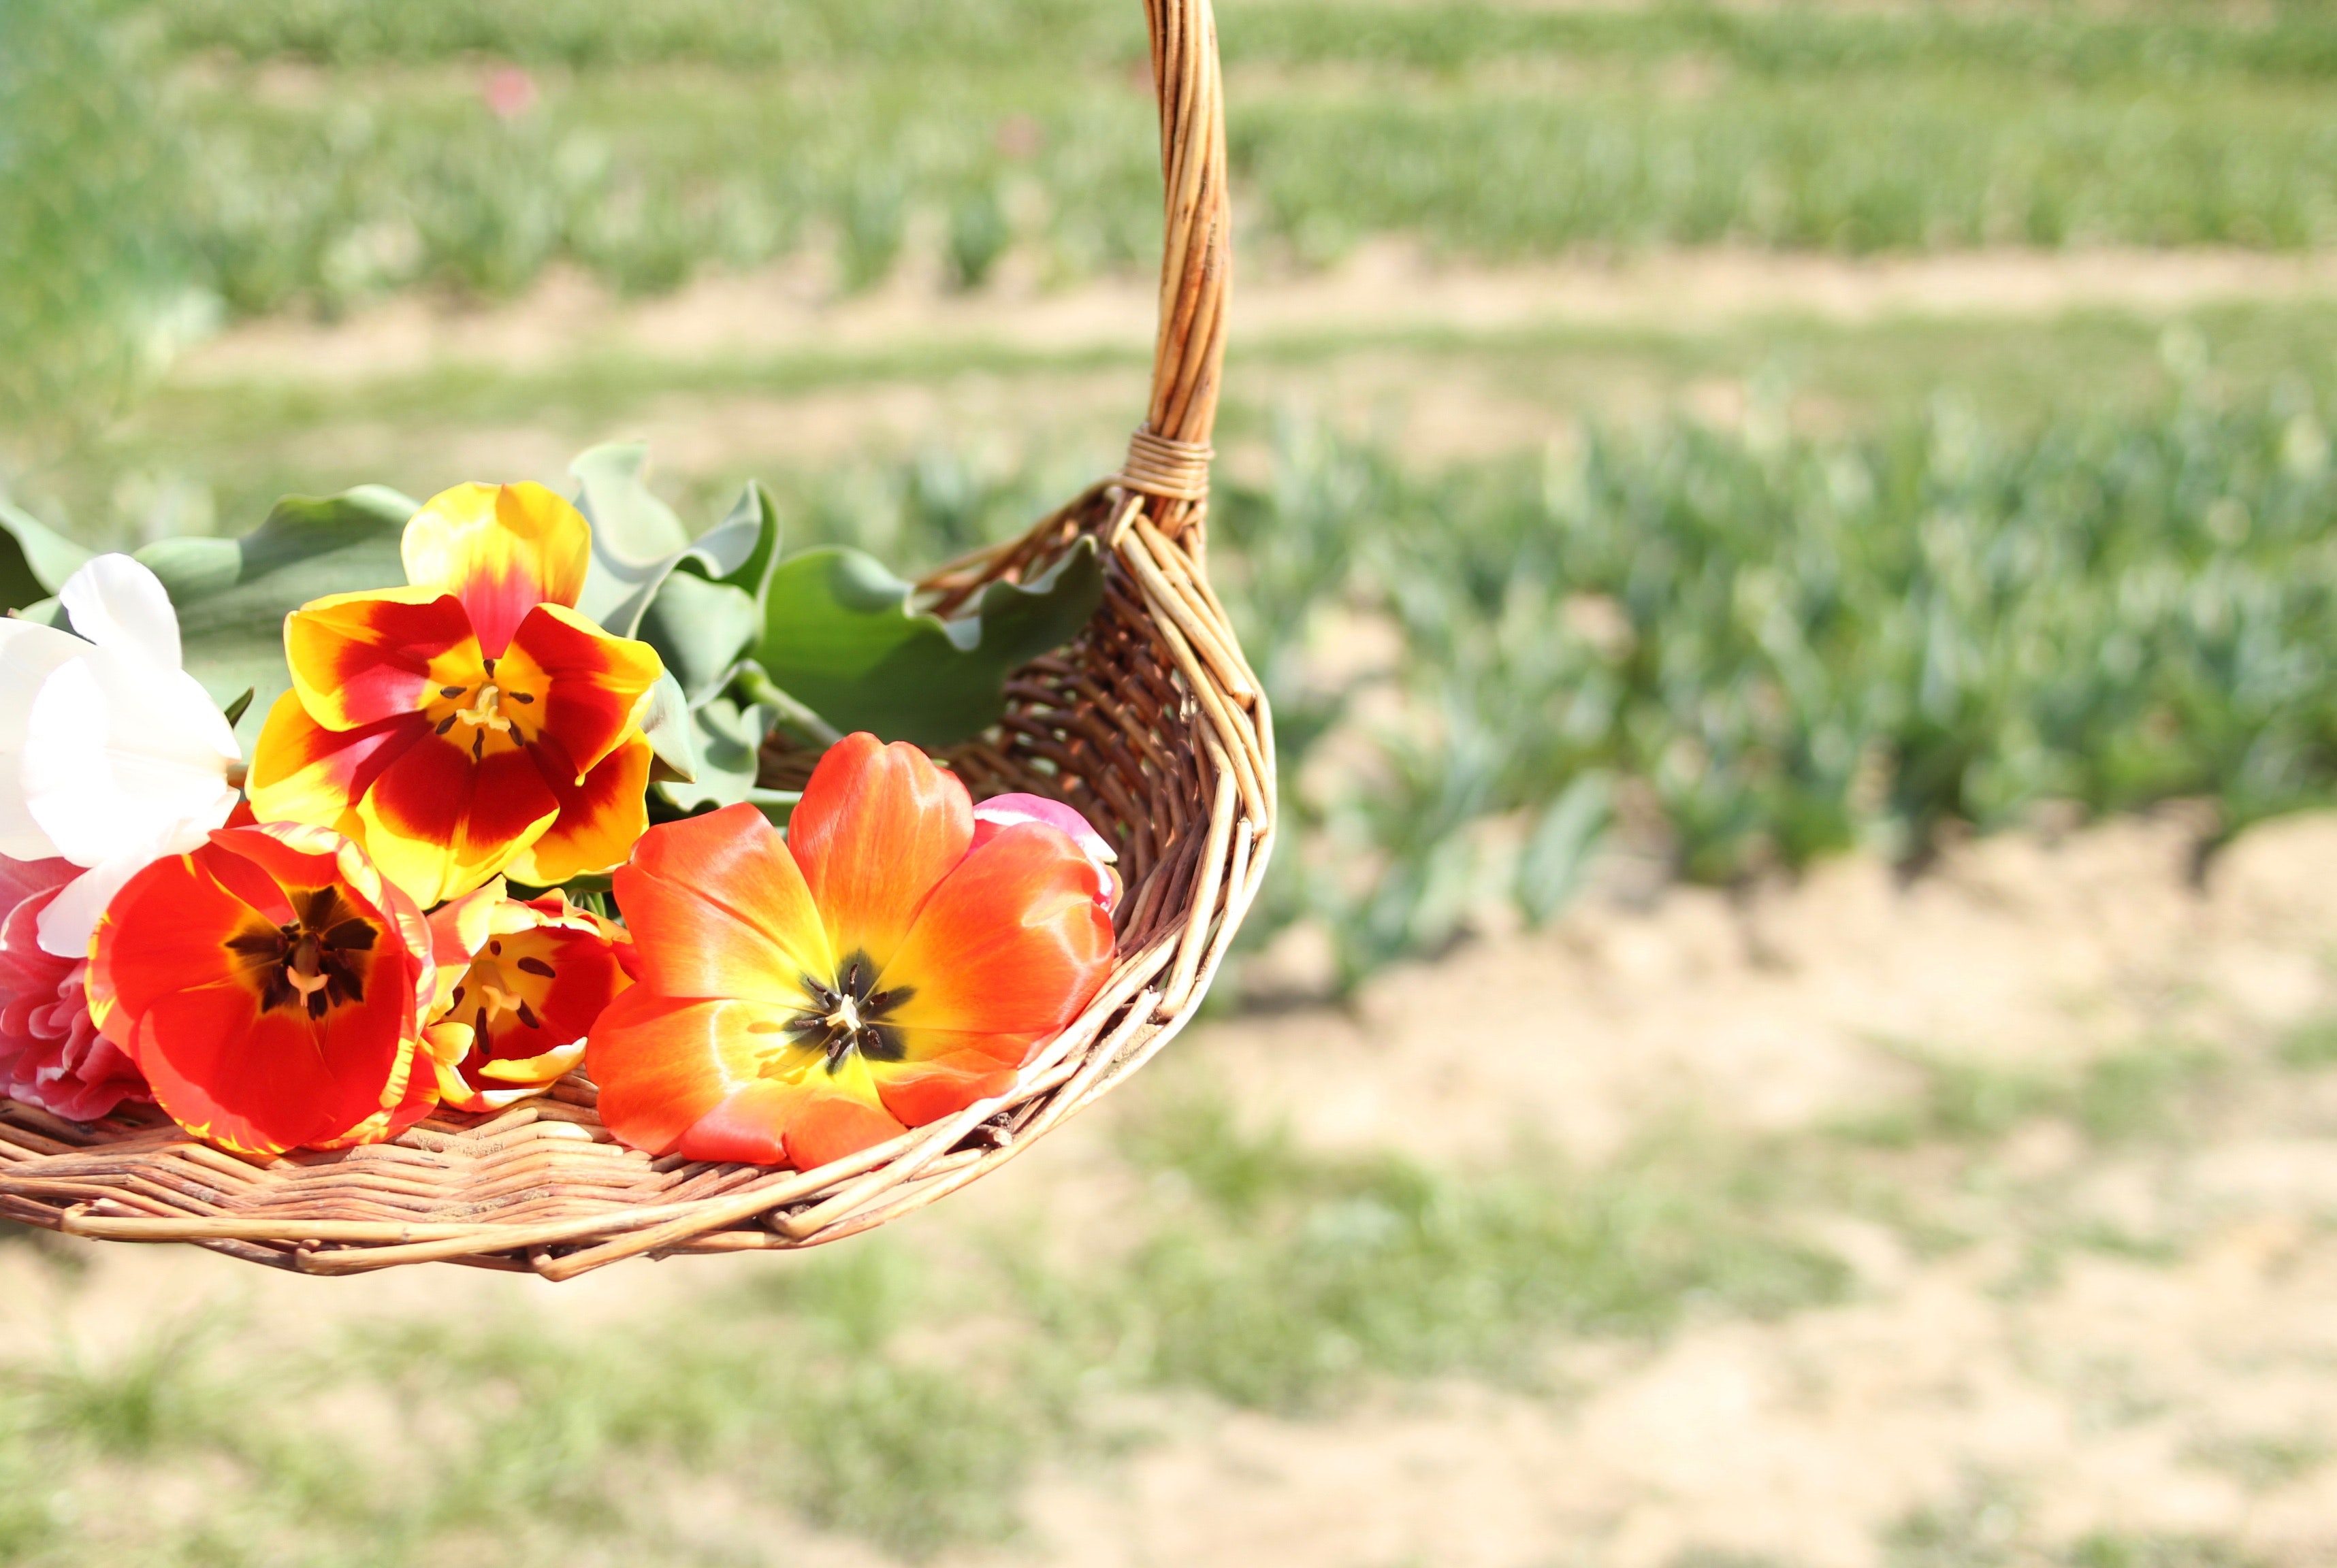
flower, plant, spring, petal, wildflower, tulip, coquelicot, poppy family, lily family, malvales, pansy